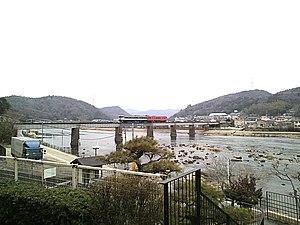
La ligne Tsuyama est une ligne ferroviaire de la compagnie JR West, située dans la préfecture d'Okayama au Japon. Elle relie la gare d'Okayama à la gare de Tsuyama.